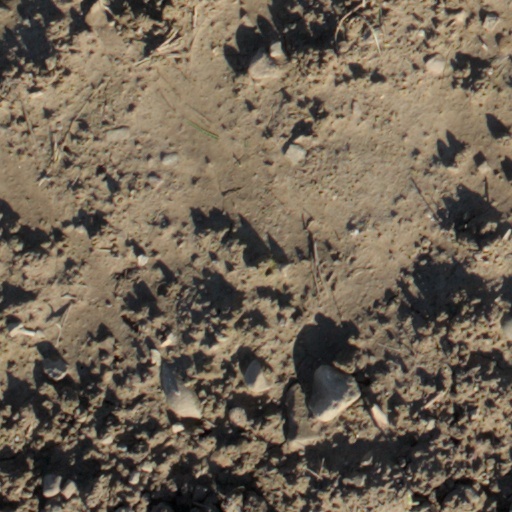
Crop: wheat